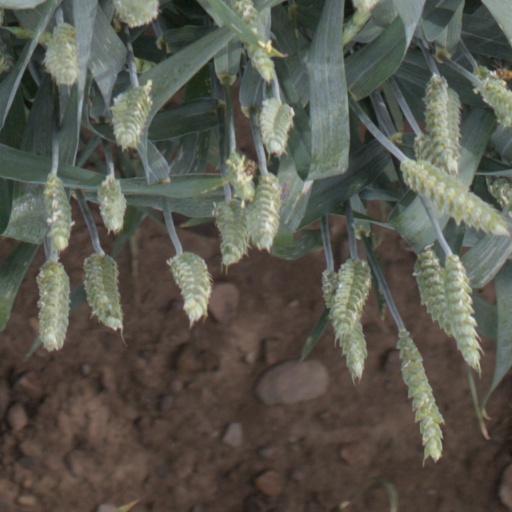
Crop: wheat